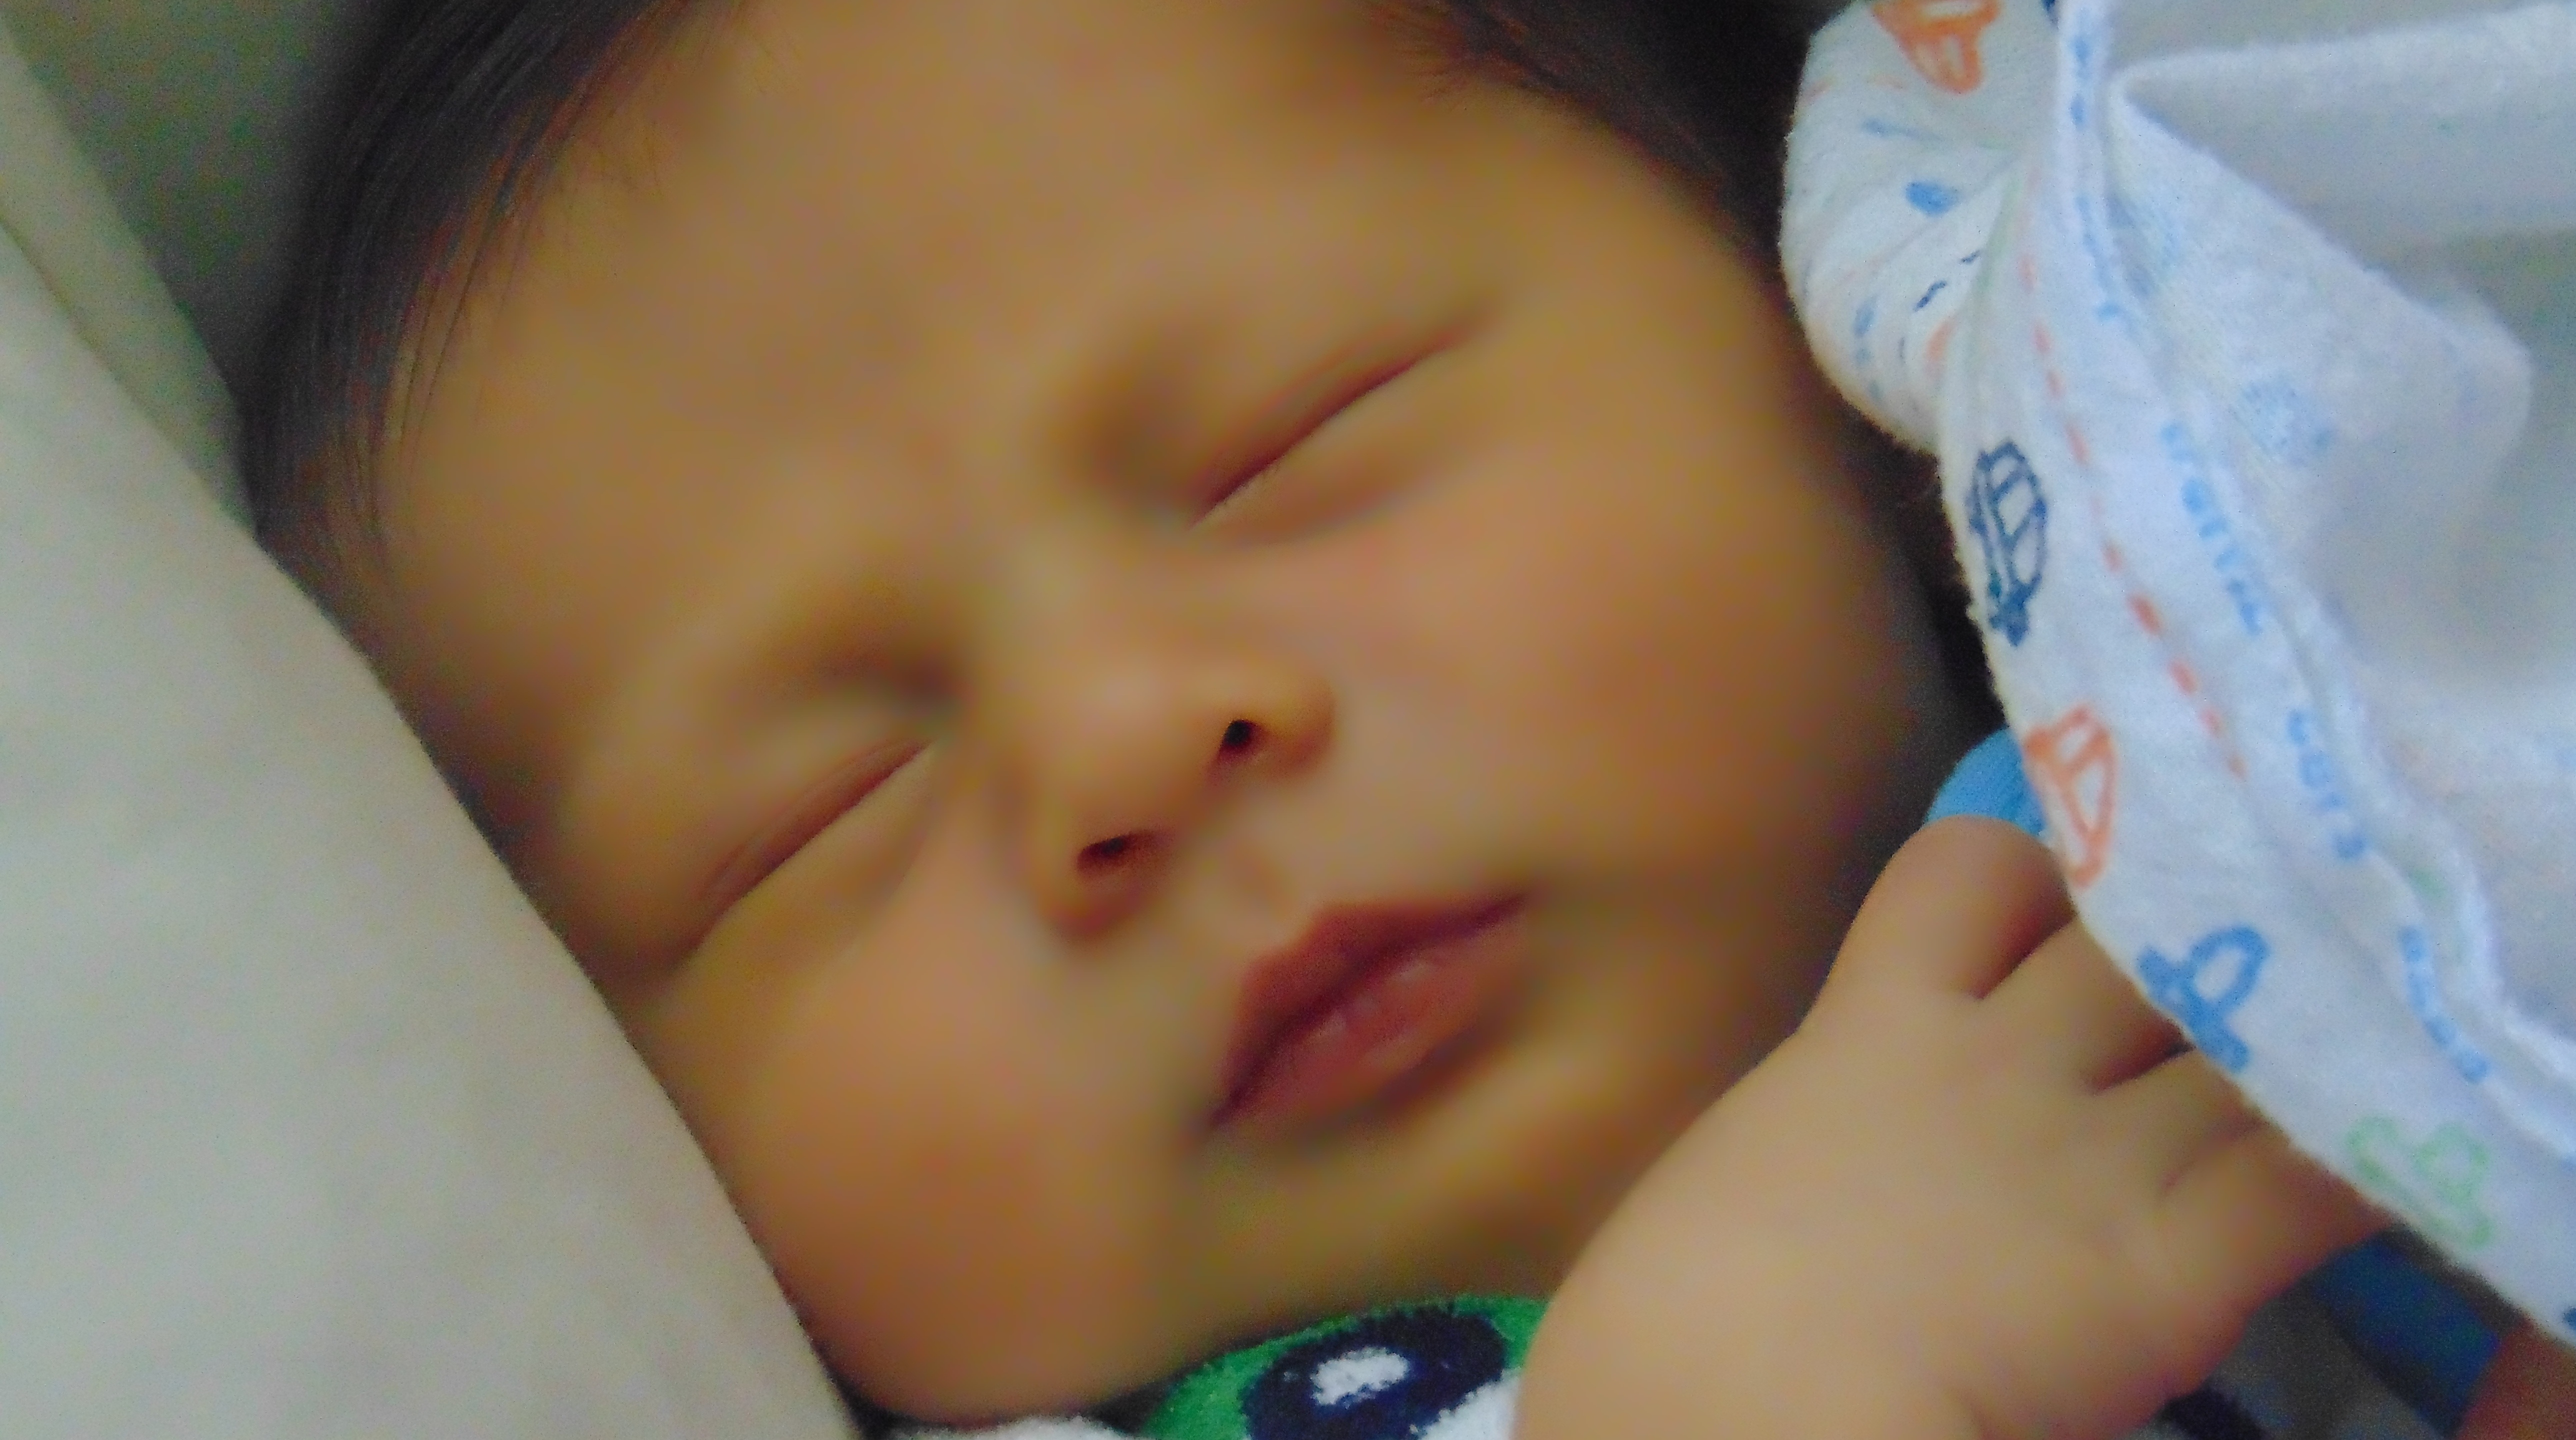
hand, person, girl, sweet, boy, kid, cute, young, sleeping, small, child, baby, mouth, close up, product, face, angel, nose, sleep, infant, toddler, eye, little, skin, laying down, beautiful, organ, baby boy, little boy, bedtime, human action